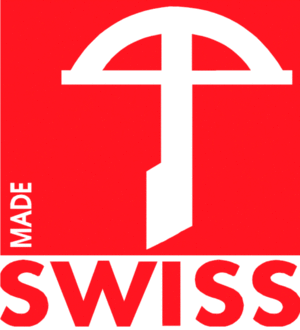
Swiss made est un label qui indique qu'un produit a été fabriqué en Suisse. Ce label est utilisé spécialement pour les montres, avec une ordonnance de la Confédération suisse qui en spécifie les conditions d'utilisation. Selon la loi fédérale sur la protection des marques et des indications de provenance, un produit ou un service peut être désigné suisse si :